Christopher Columbus

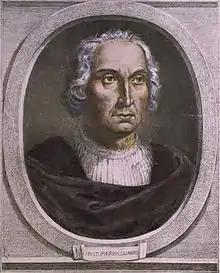
Portrait of Columbus by Aliprando Caprioli

In 1479 or 1480, Columbus's son Diego was born. Between 1482 and 1485, Columbus traded along the coasts of West Africa, reaching the Portuguese trading post of Elmina at the Guinea coast in present-day Ghana. Before 1484, Columbus returned to Porto Santo to find that his wife had died. He returned to Portugal to settle her estate and take Diego with him. He left Portugal for Castile in 1485, where he took a mistress in 1487, a 20-year-old orphan named Beatriz Enríquez de Arana. It is likely that Beatriz met Columbus when he was in Córdoba, a gathering place for Genoese merchants and where the court of the Catholic Monarchs was located at intervals. Beatriz, unmarried at the time, gave birth to Columbus's second son, Fernando Columbus, in July 1488, named for the monarch of Aragon. Columbus recognized the boy as his offspring. Columbus entrusted his older, legitimate son Diego to take care of Beatriz and pay the pension set aside for her following his death, but Diego was negligent in his duties.